Mazÿck P. Ravenel

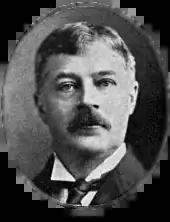

Mazÿck Porcher Ravenel (1862–1946), was an American professor of preventive medicine at the University of Missouri, reaching the peak of his career by 1921. He was president of the American Public Health Association. In 1901, he was a member of the American Philosophical Society. He was the recipient of an honorary membership in Delta Omega, an international public health honor society.